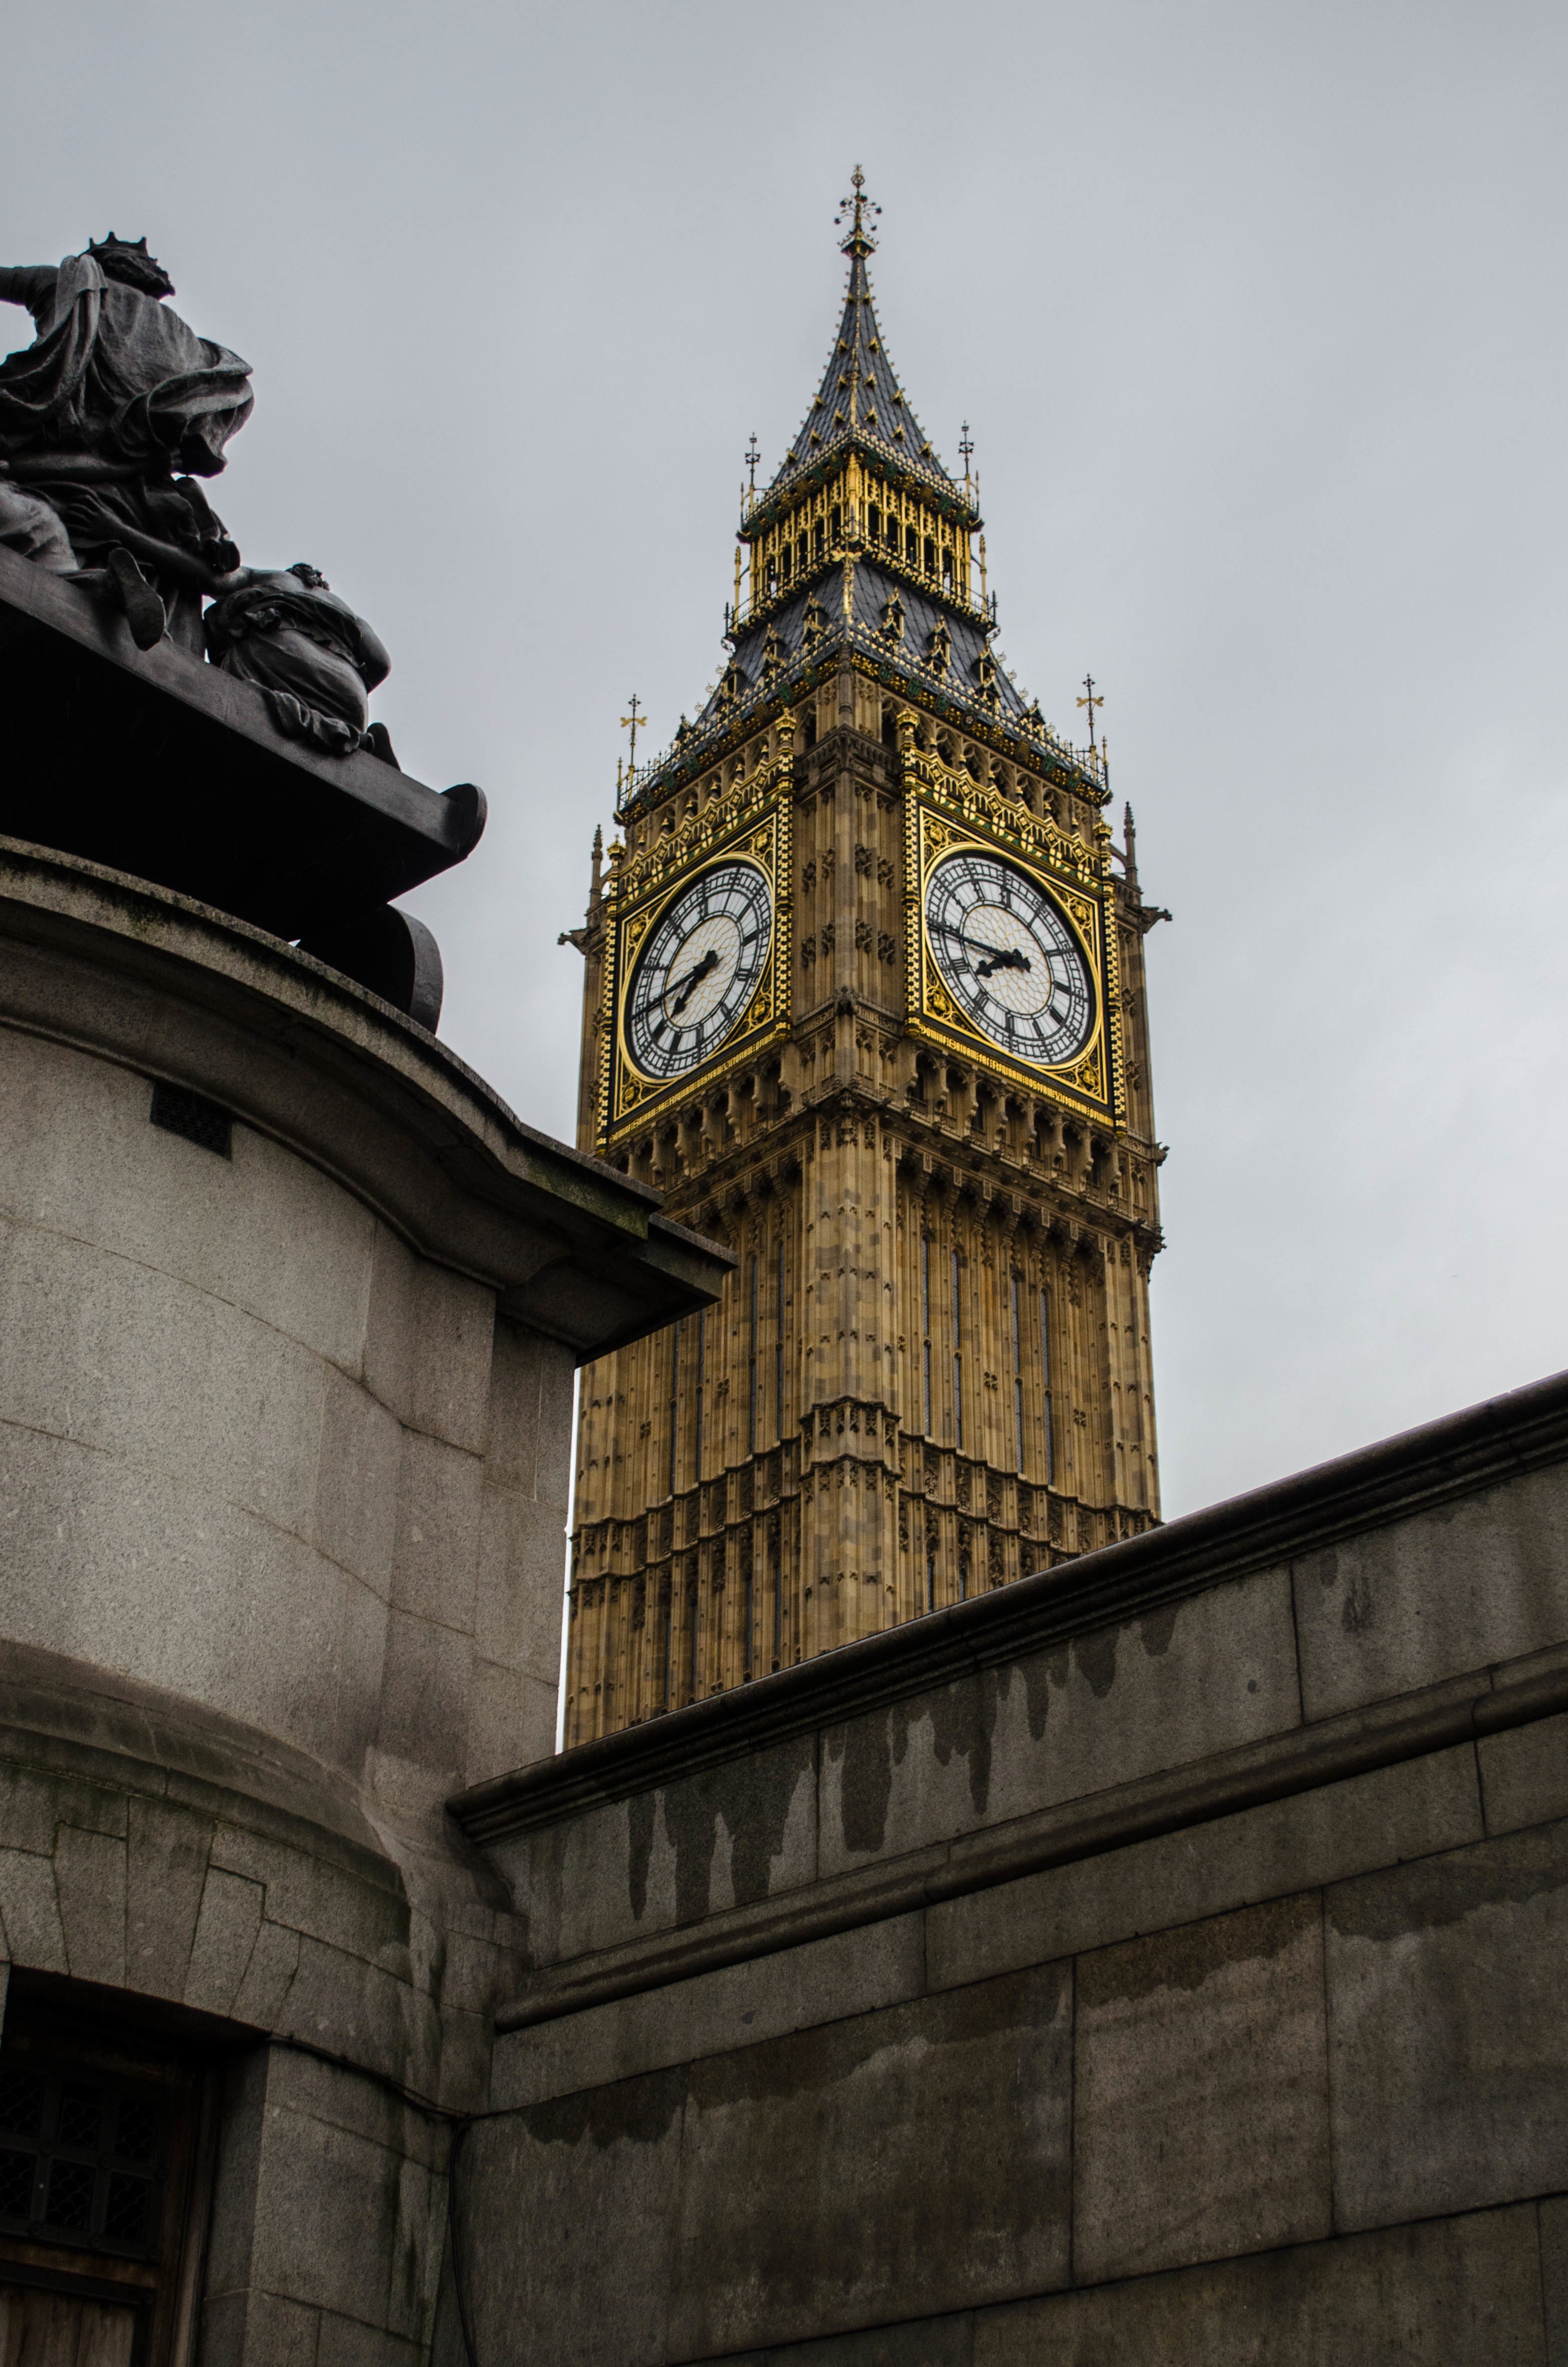
architecture, building, tower, landmark, facade, cathedral, place of worship